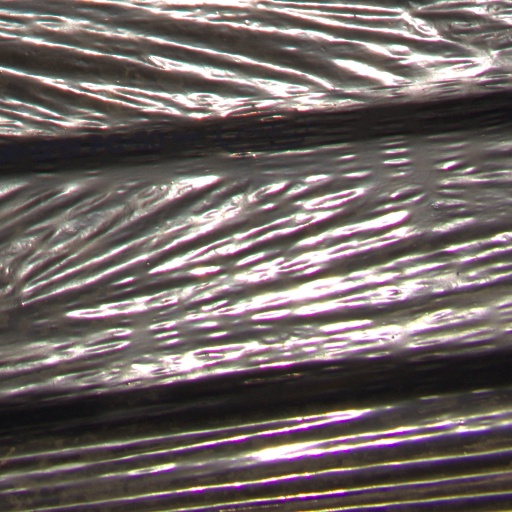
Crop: Jerusalem artichoke